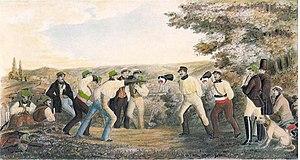
L'histoire de l'escrime a commencé avec celle de l'humanité ou presque. Dès que l'Homme a su travailler le bois puis le fer, il a fabriqué des armes pour se défendre et survivre. Il a été dans l'obligation de compenser son infériorité physique avec des armes qui lui servirent à se défendre des animaux, puis, très vite, à régler des querelles particulières ou entre tribus. En Occident, « l'art de se défendre avec une arme blanche » recouvre pour beaucoup l'histoire des arts martiaux en Europe; il a progressivement évolué, depuis le Moyen Âge où apparaissent les premiers traités d'enseignement, d'une pratique aristocratique et militaire à un sport de combat olympique au XXIᵉ siècle.